2016 Libertarian Party presidential primaries

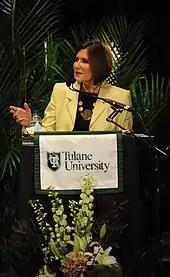
Mary Matalin speaking at a Bipartisan Policy event at Tulane University in 2009

As of March 31, 2016 three candidates had reported their fundraising amounts to the Federal Election Commission; Gary Johnson, John McAfee and Austin Petersen.